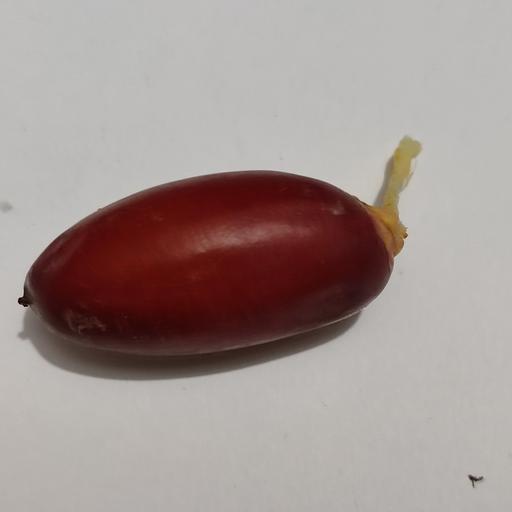
Crop type: Date Palm